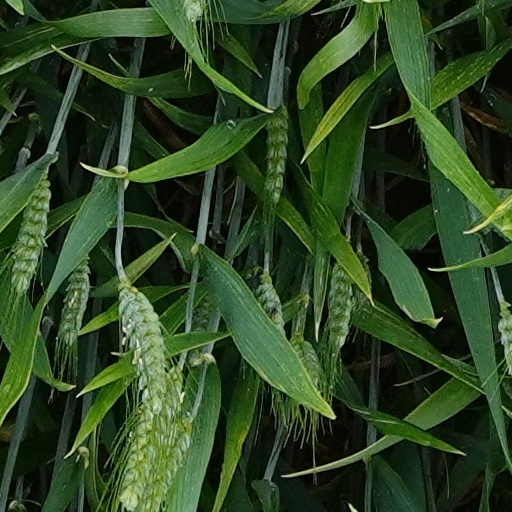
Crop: wheat